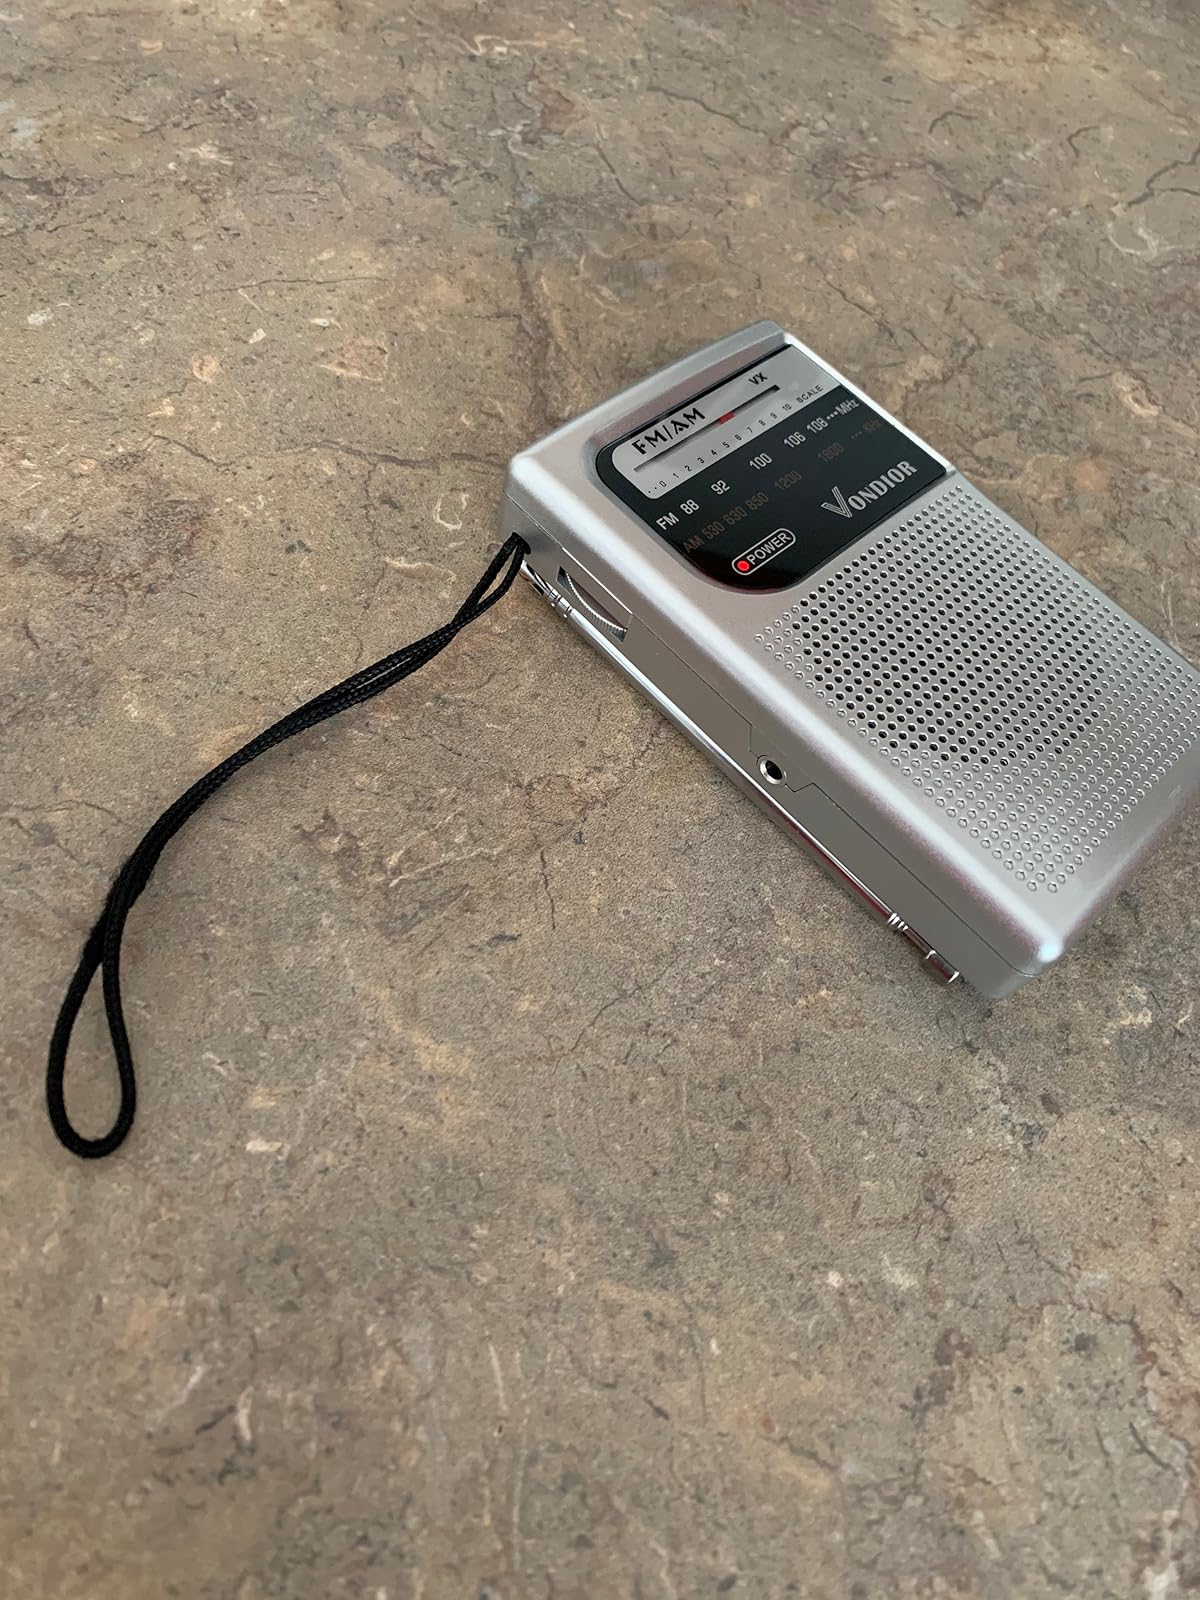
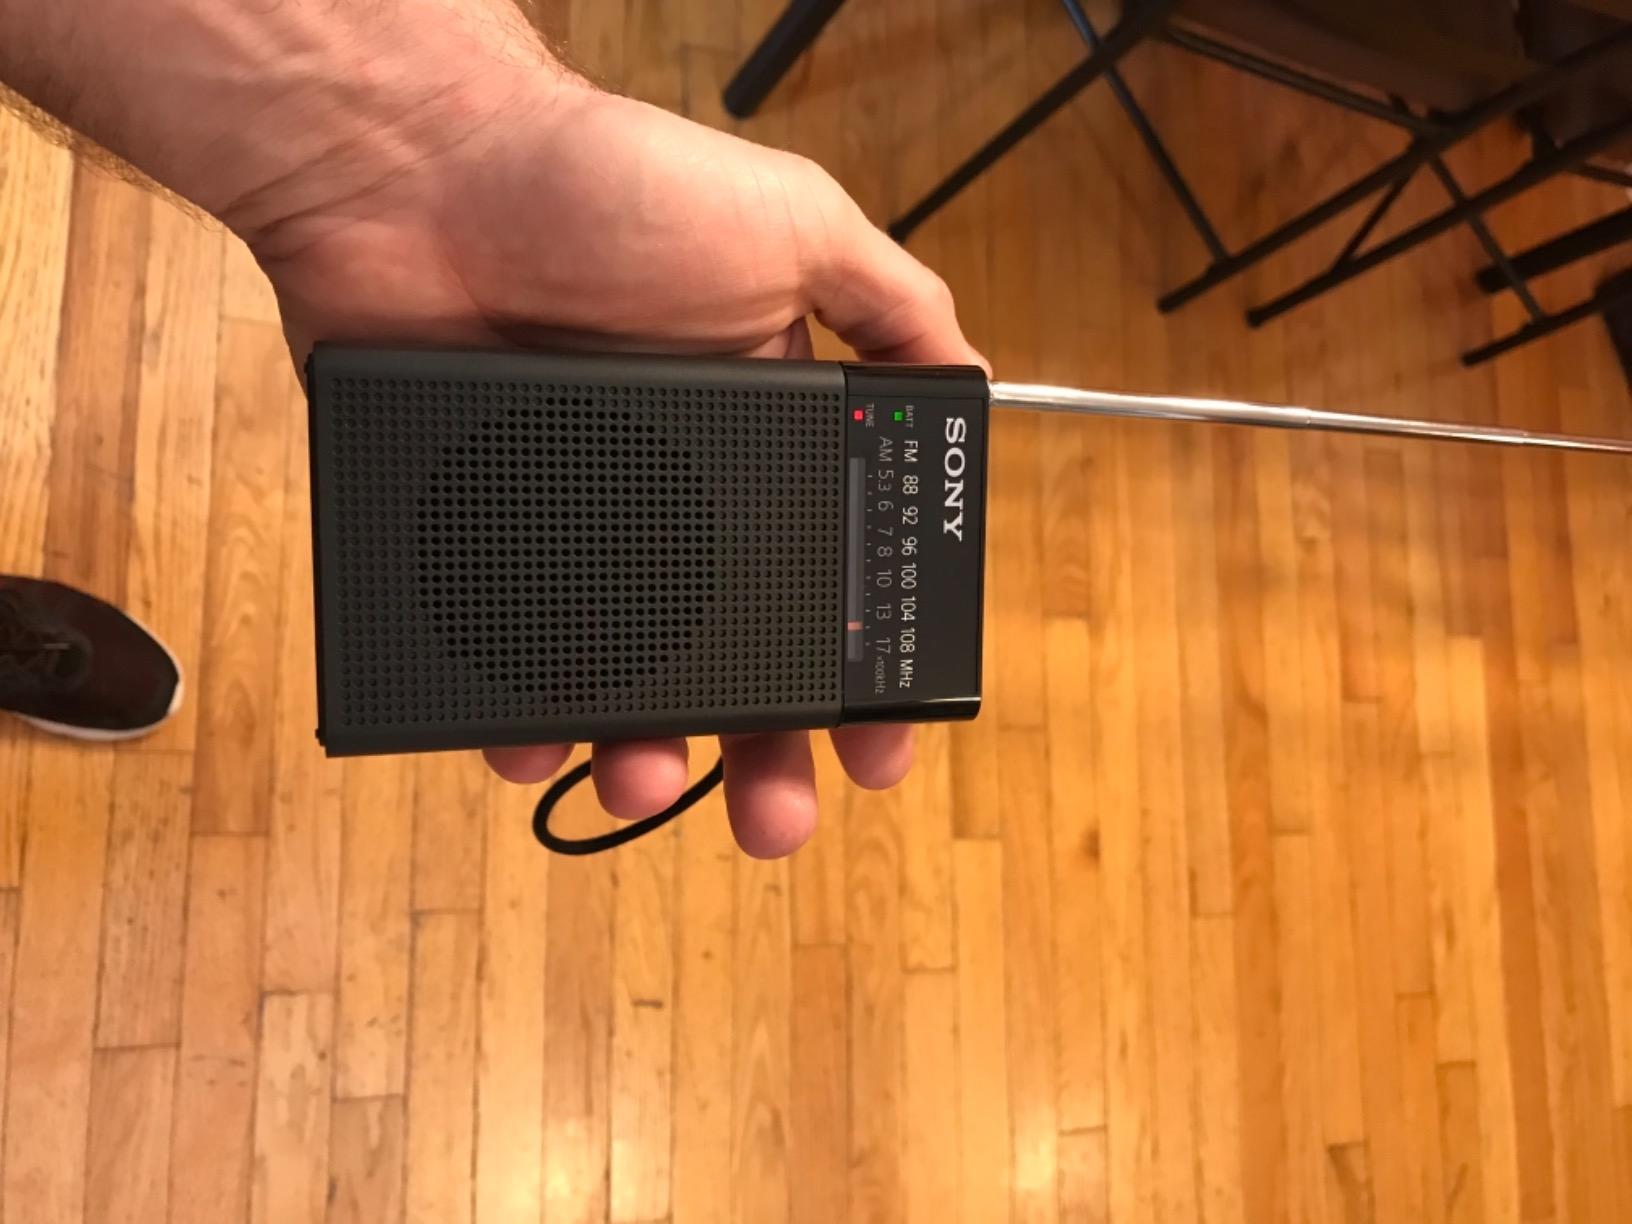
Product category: radio
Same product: no